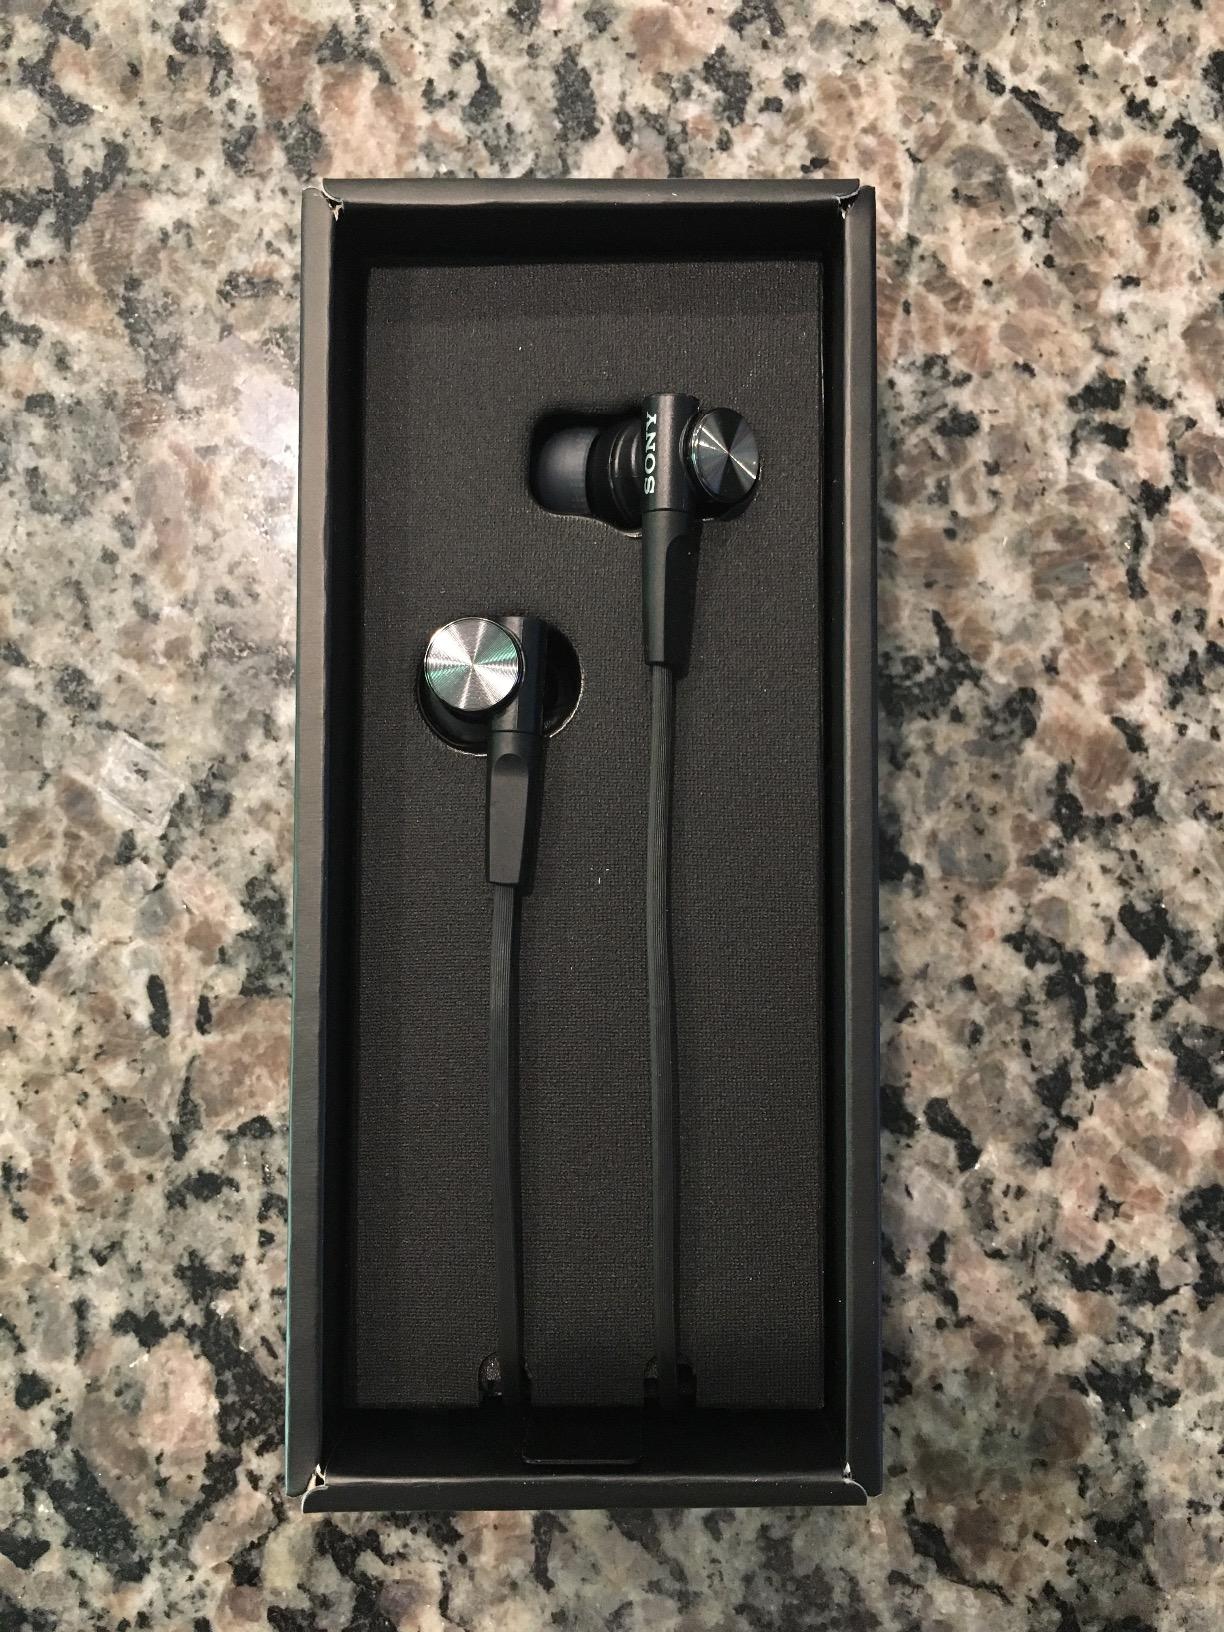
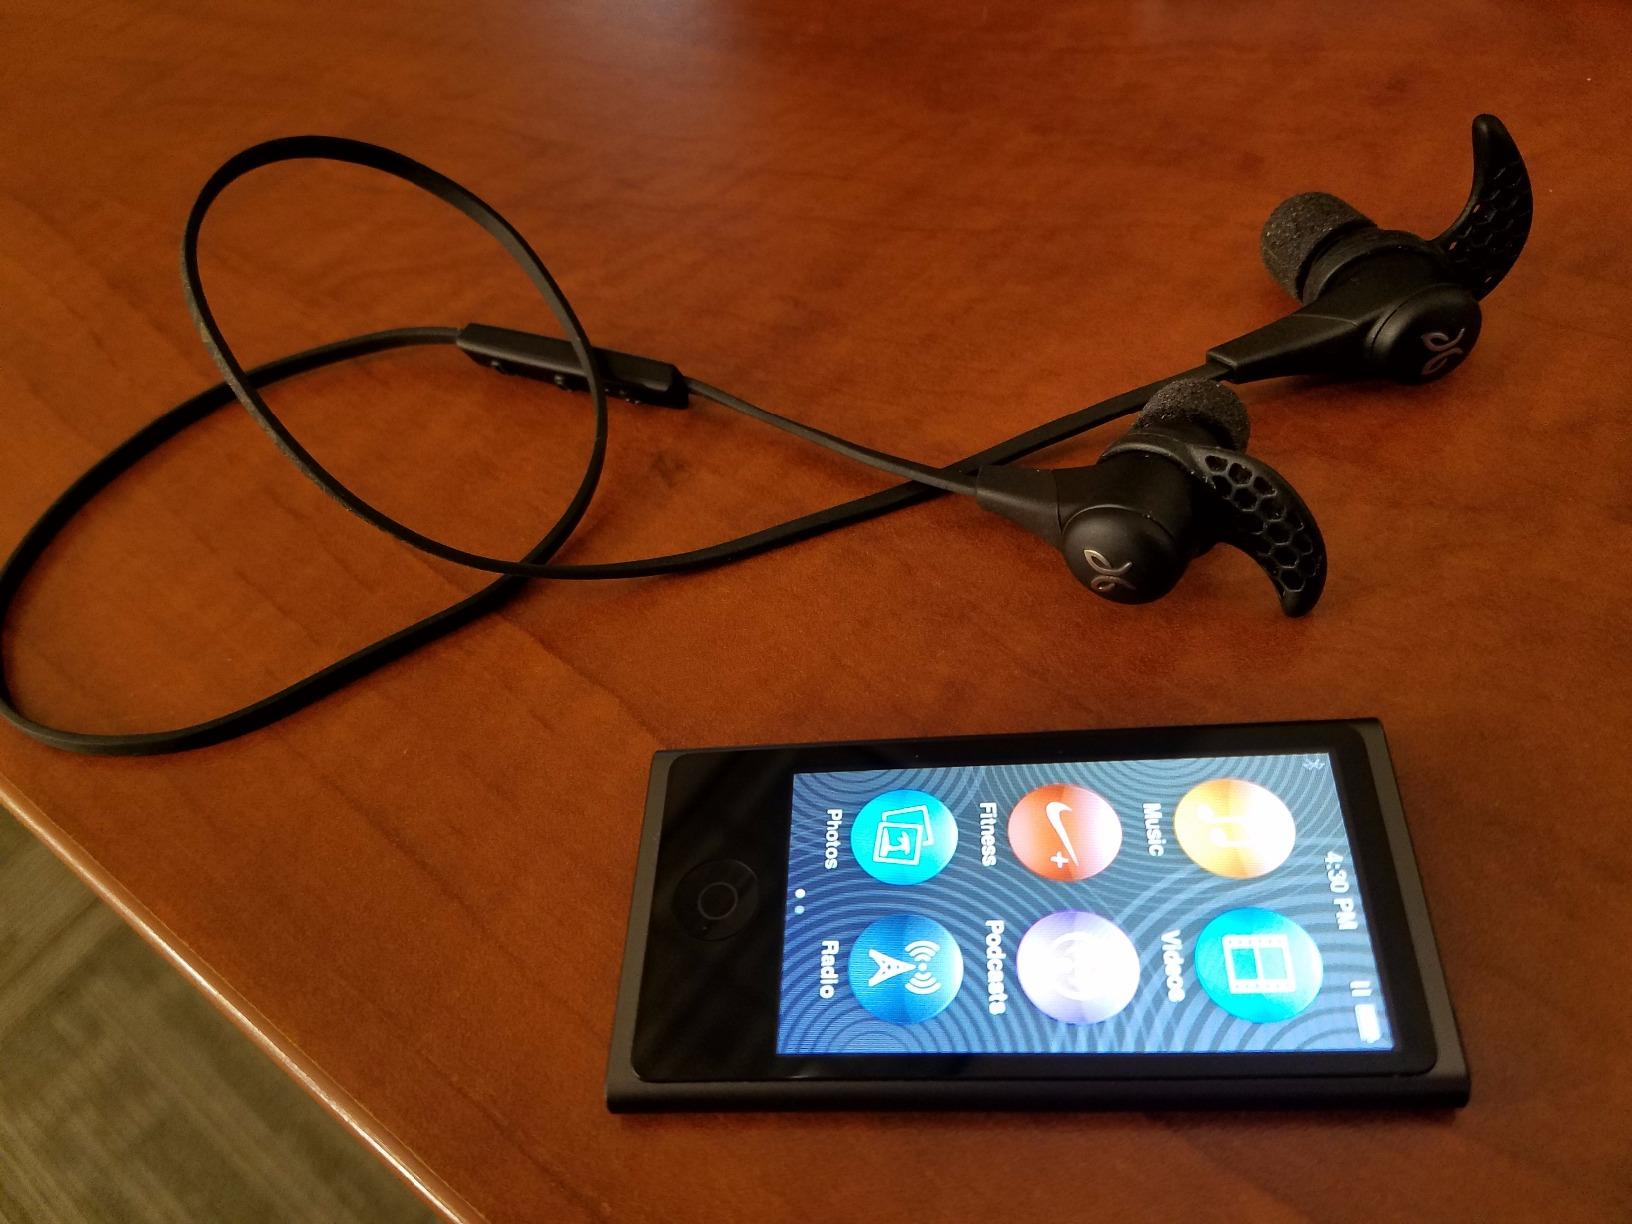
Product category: headphones
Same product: no